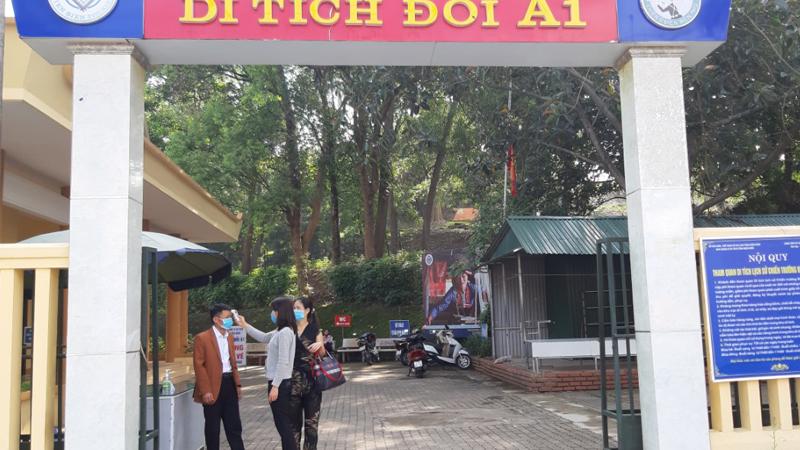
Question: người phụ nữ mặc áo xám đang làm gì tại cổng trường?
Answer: đo thân nhiệt